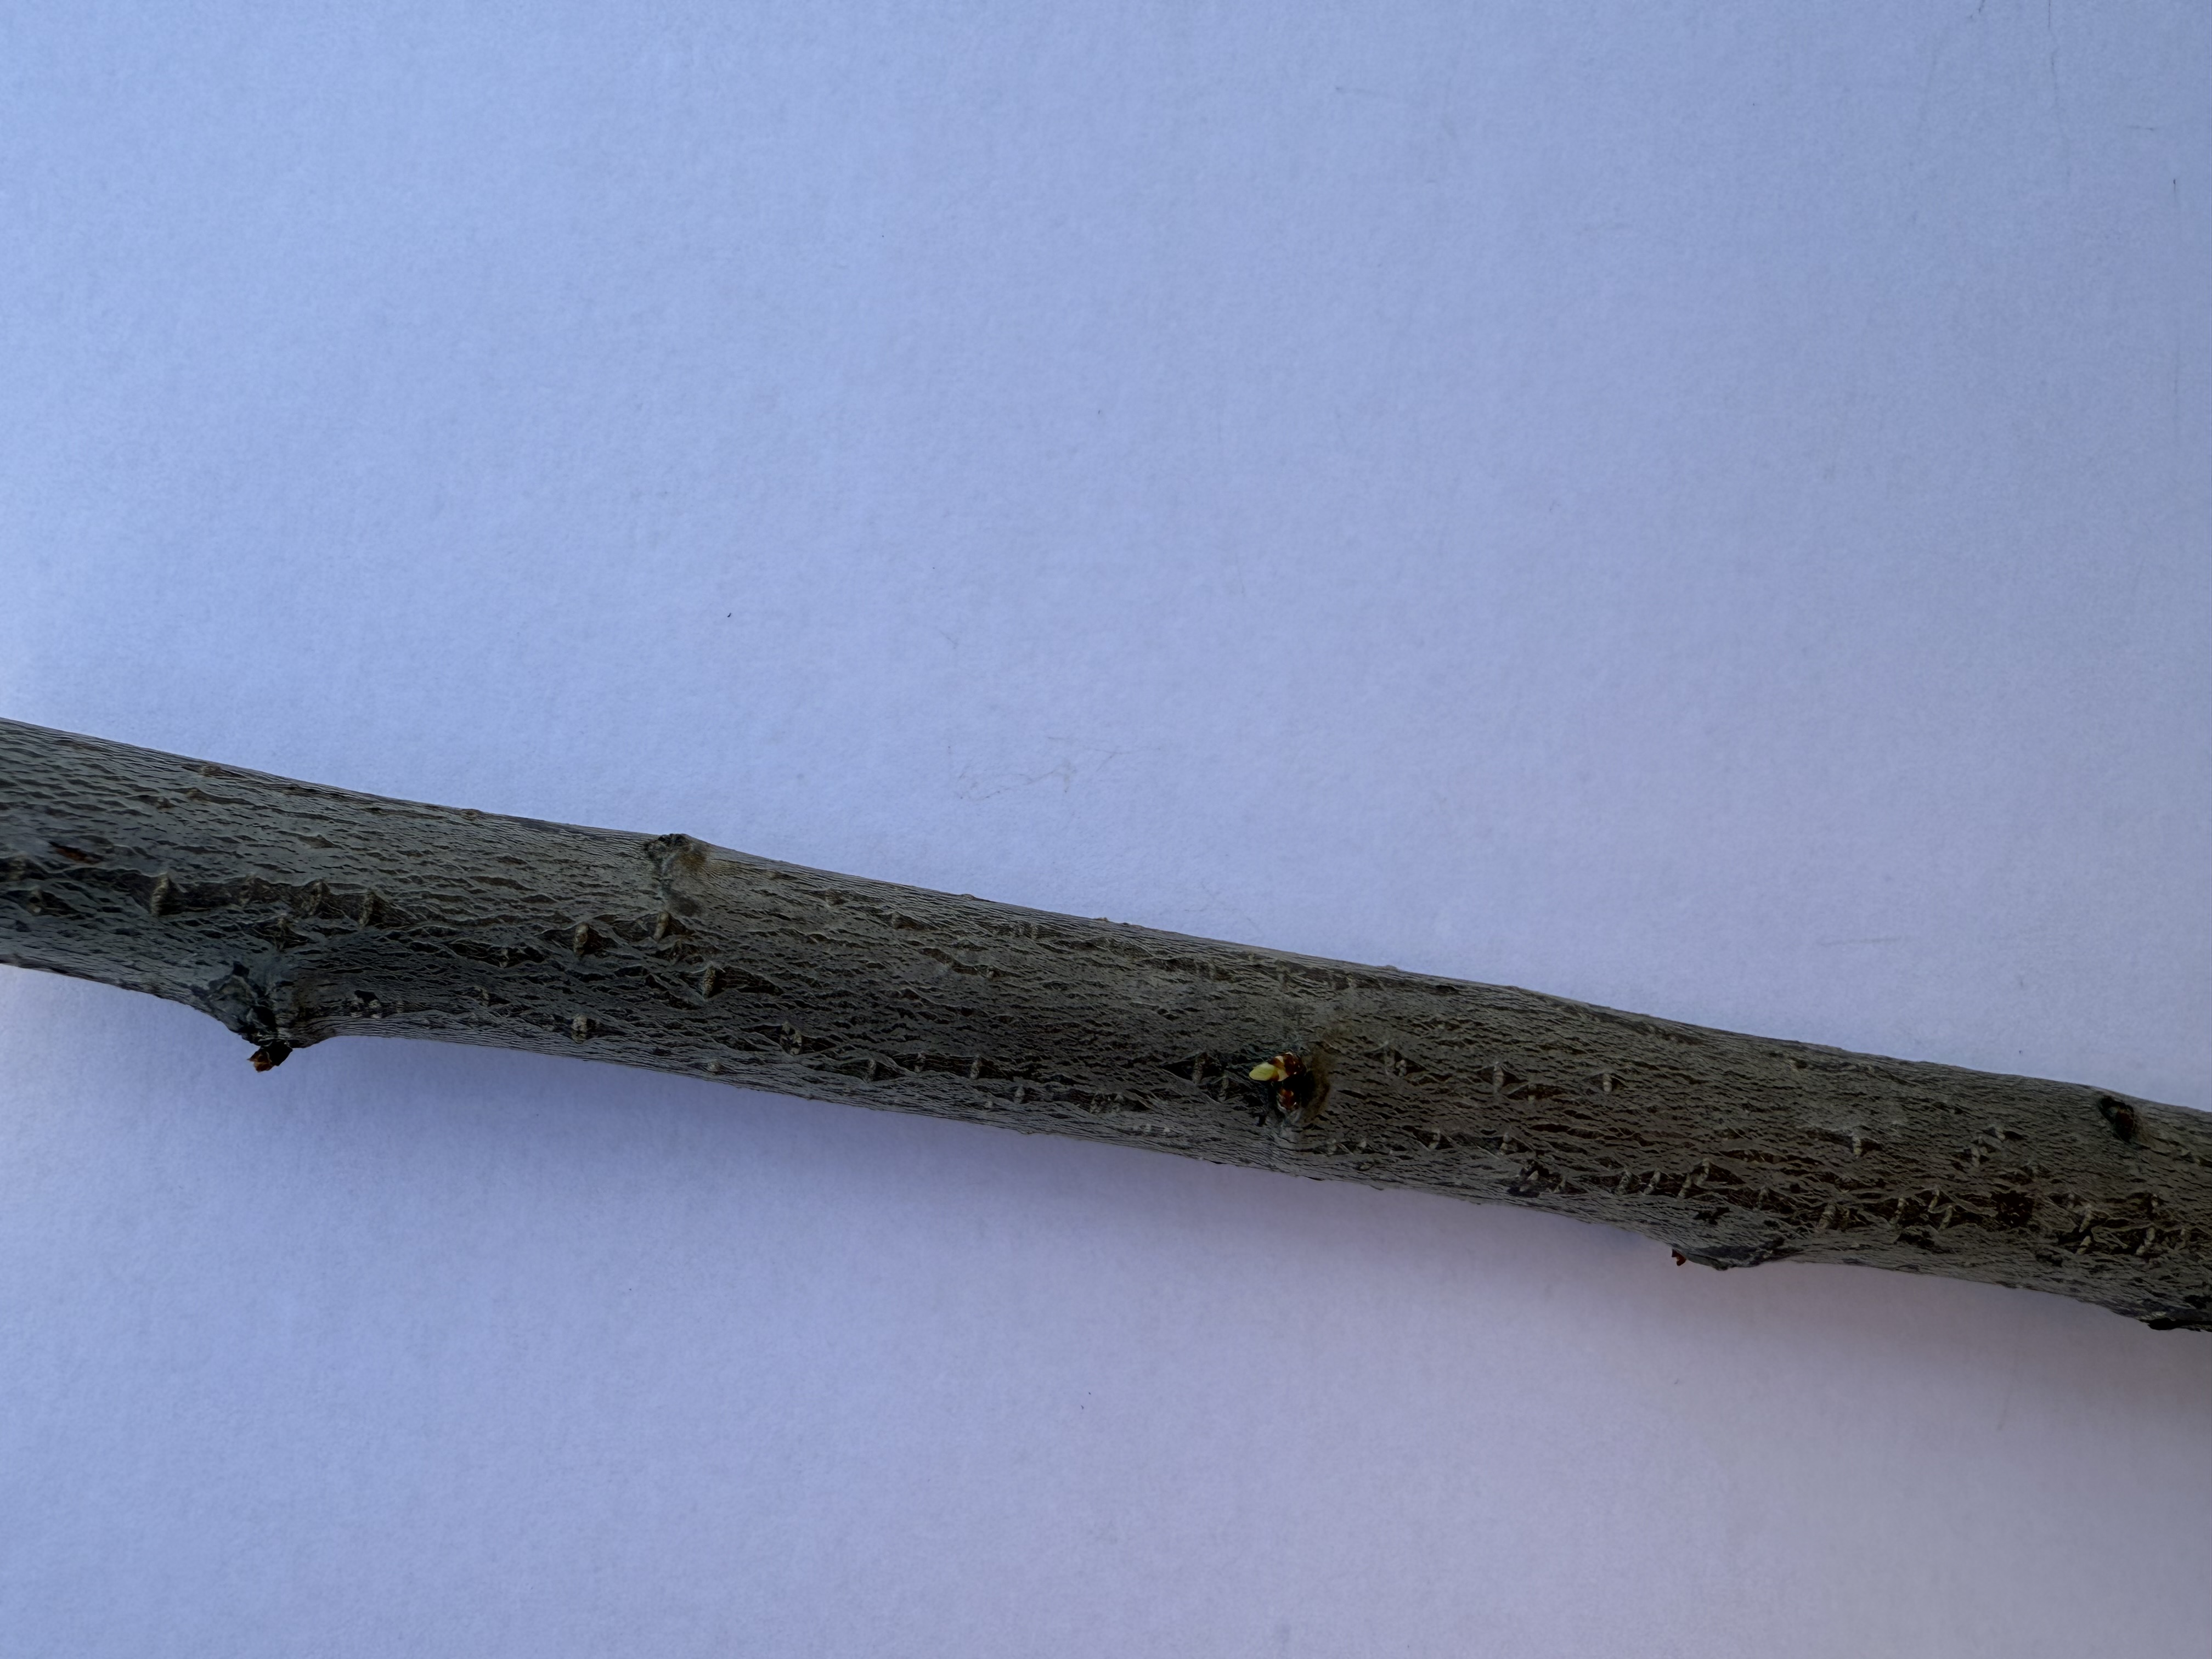
Variety: Papaz Plum